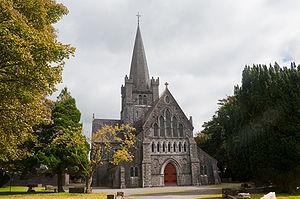
Cet article liste les édifices actuels ou passés, ayant été ou étant encore cathédrale ou assimilé d’une confession chrétienne, situés sur l’île d’Irlande.